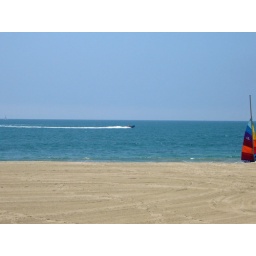
cigarette boat flying by Santa Monica beach